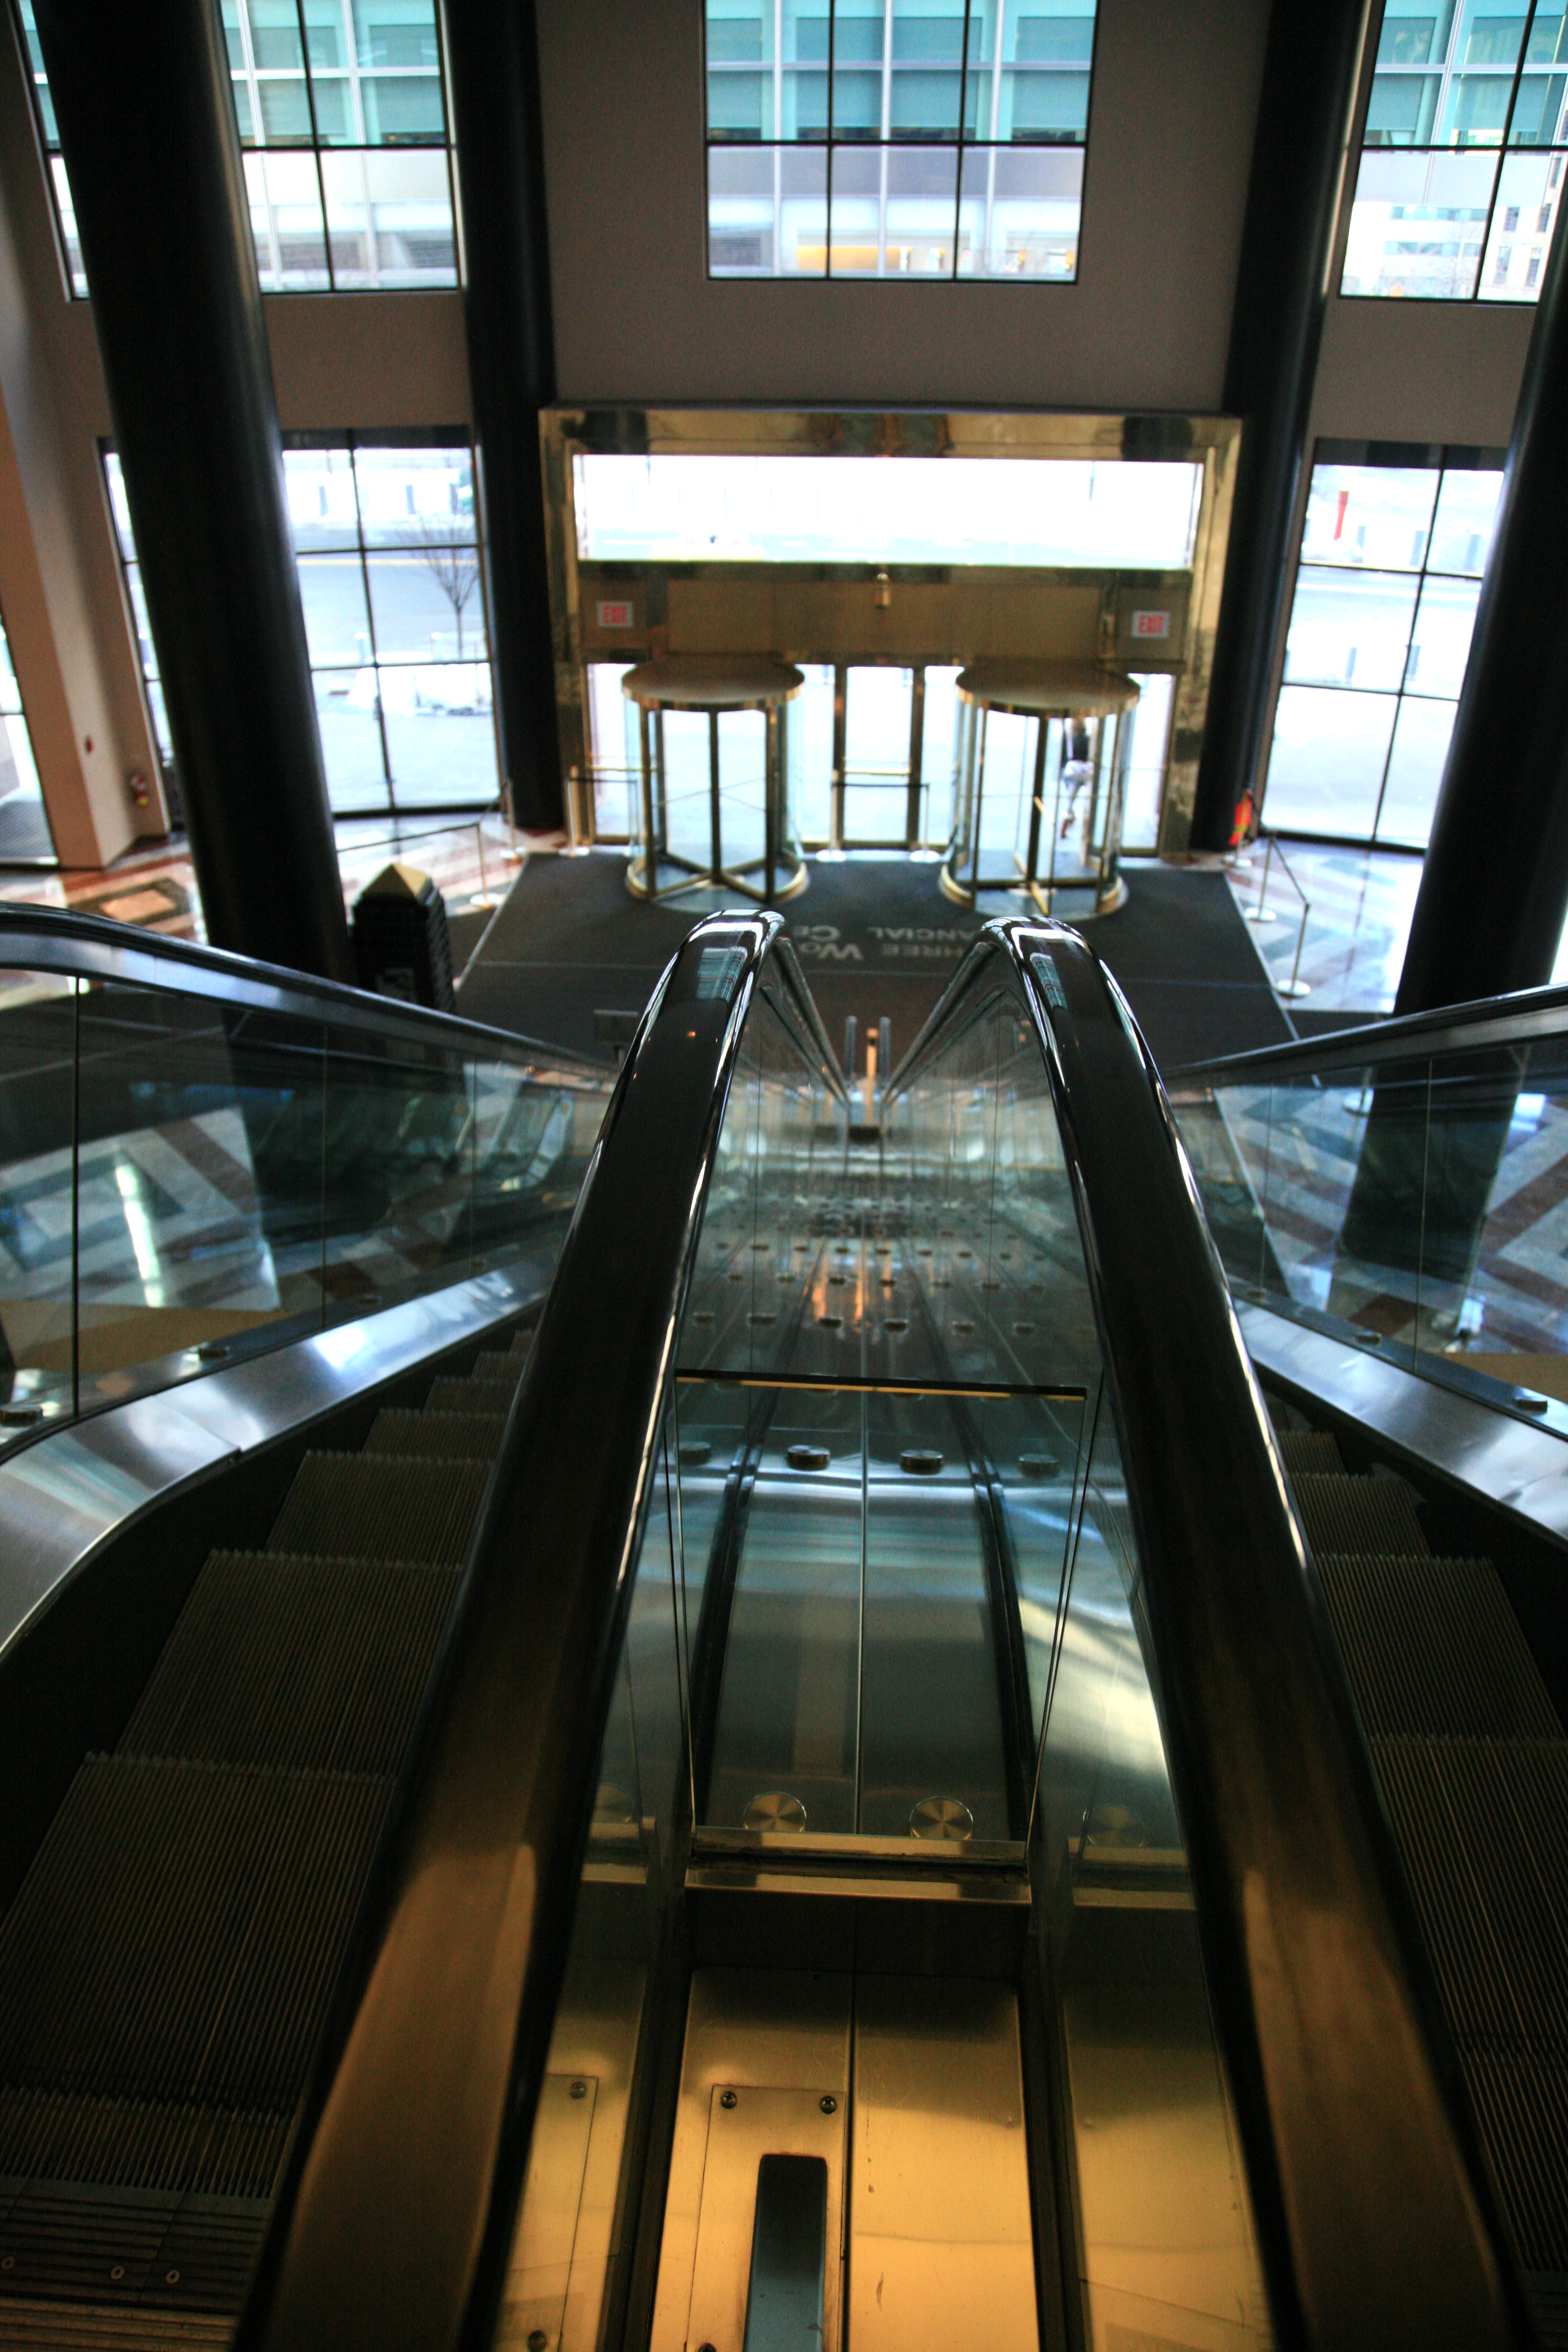
architecture, escalator, nyc, interior design, newyork, newyorkcity, symmetry, ny, 911, groundzero, worldfinancialcenter, wfc, daylighting